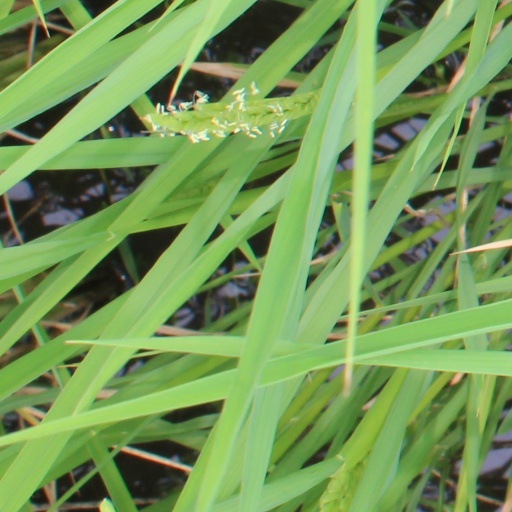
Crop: rice